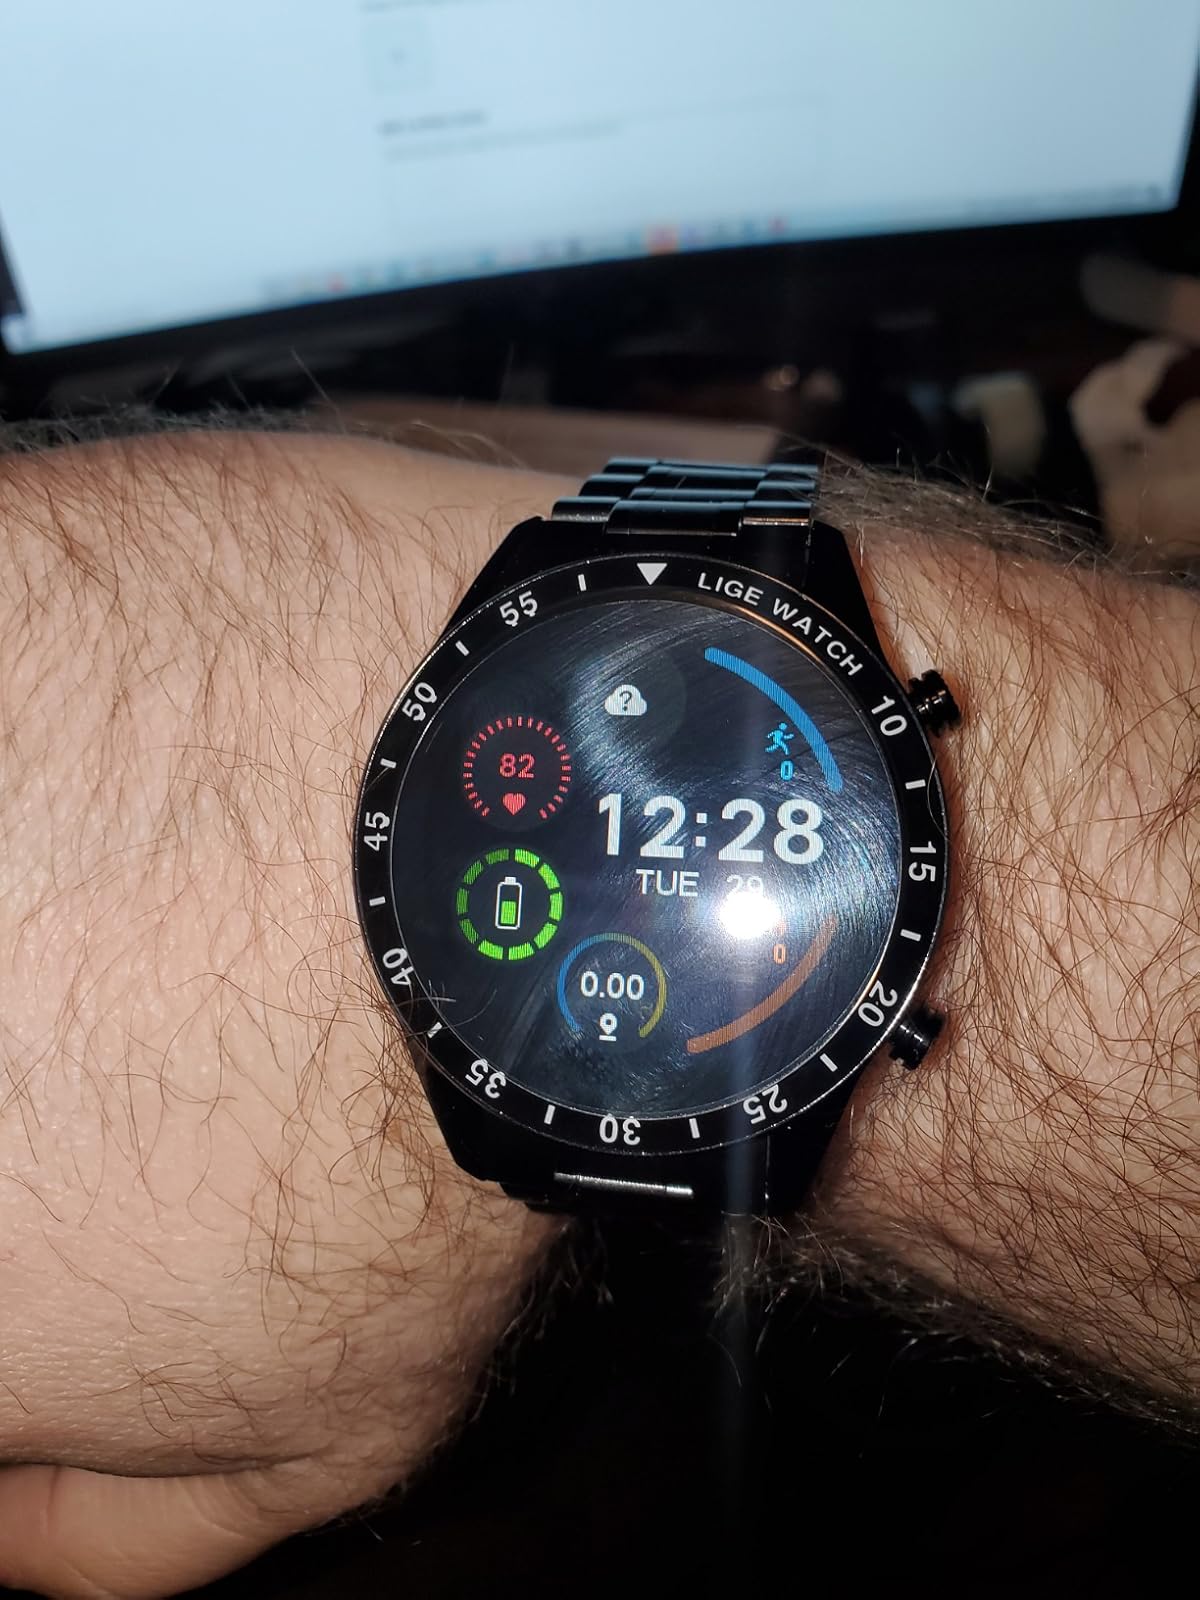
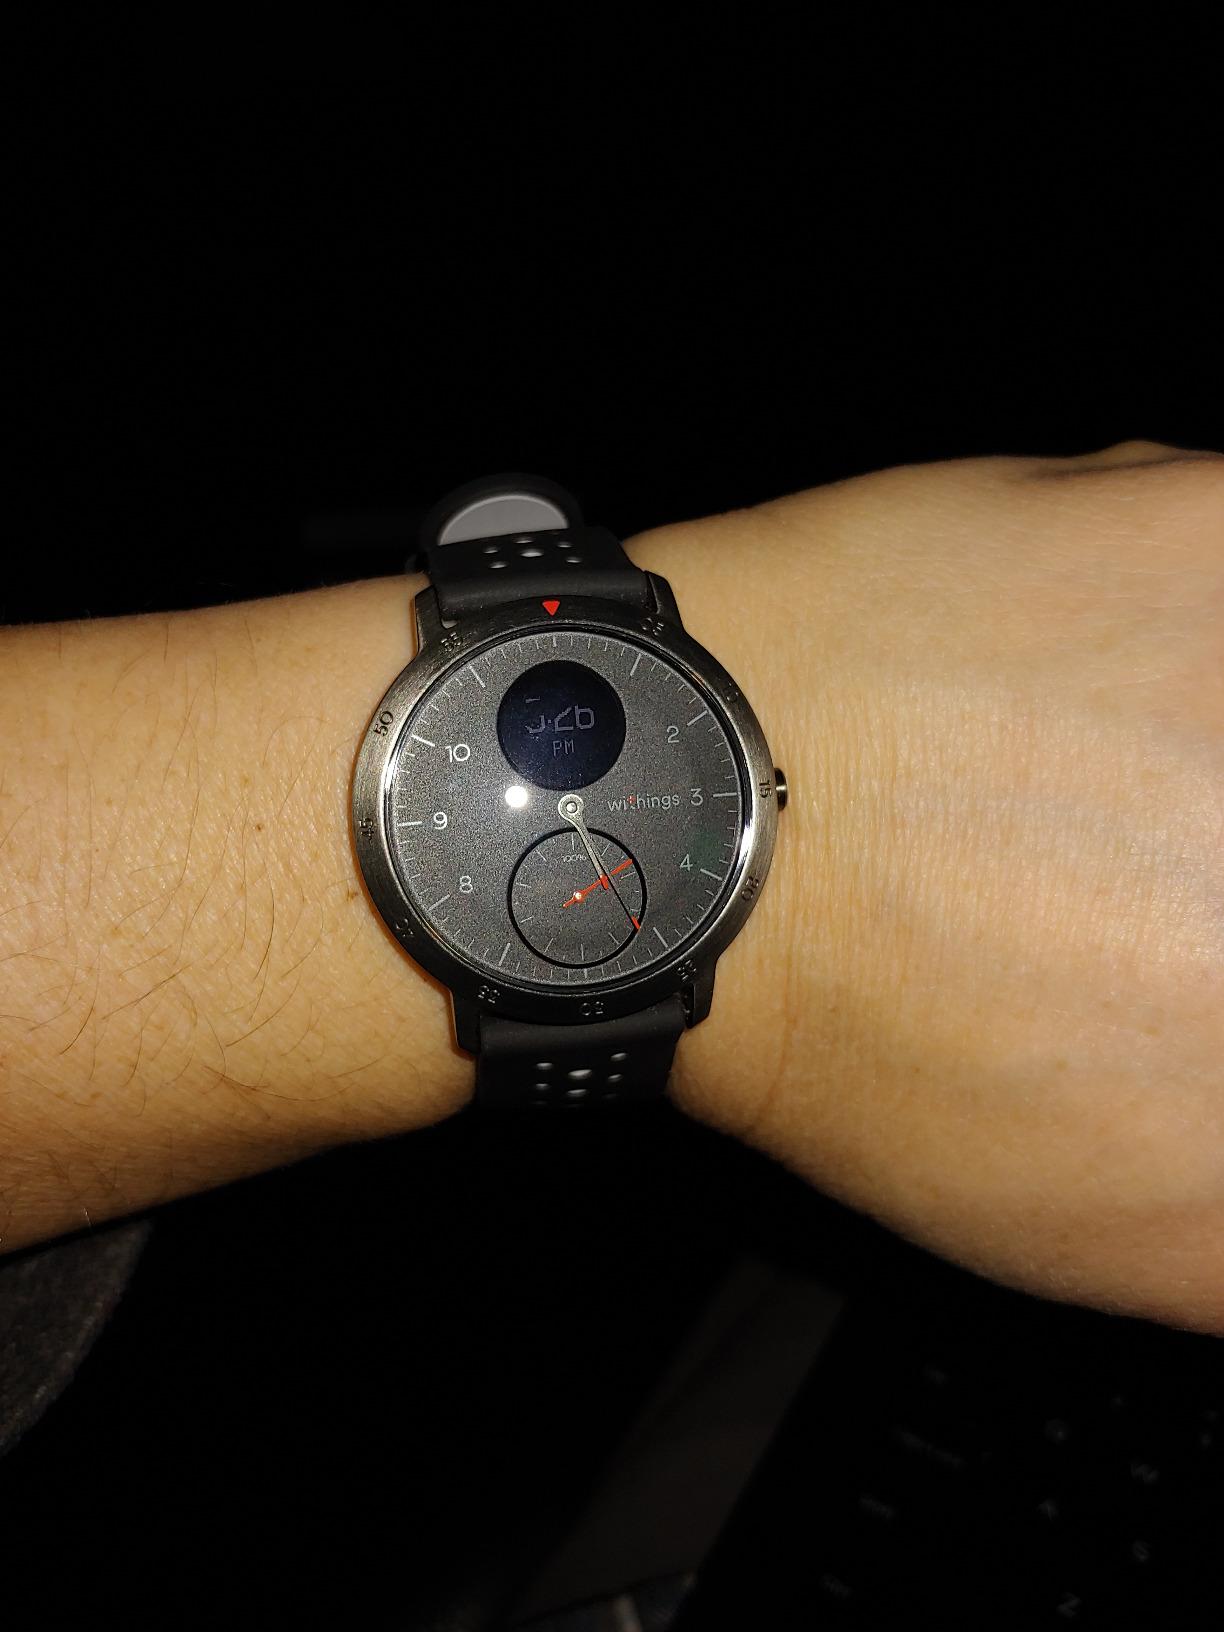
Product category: smartwatch
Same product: no